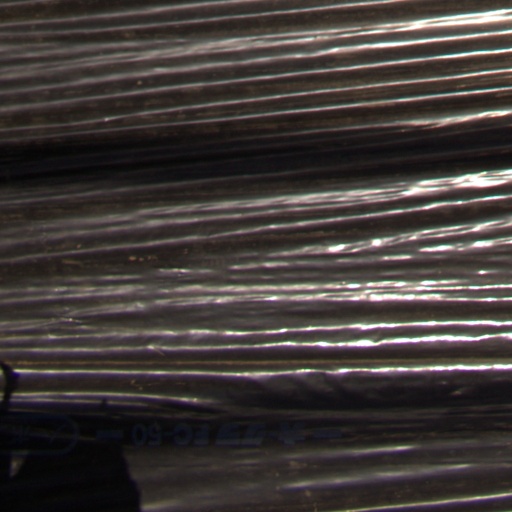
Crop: Jerusalem artichoke